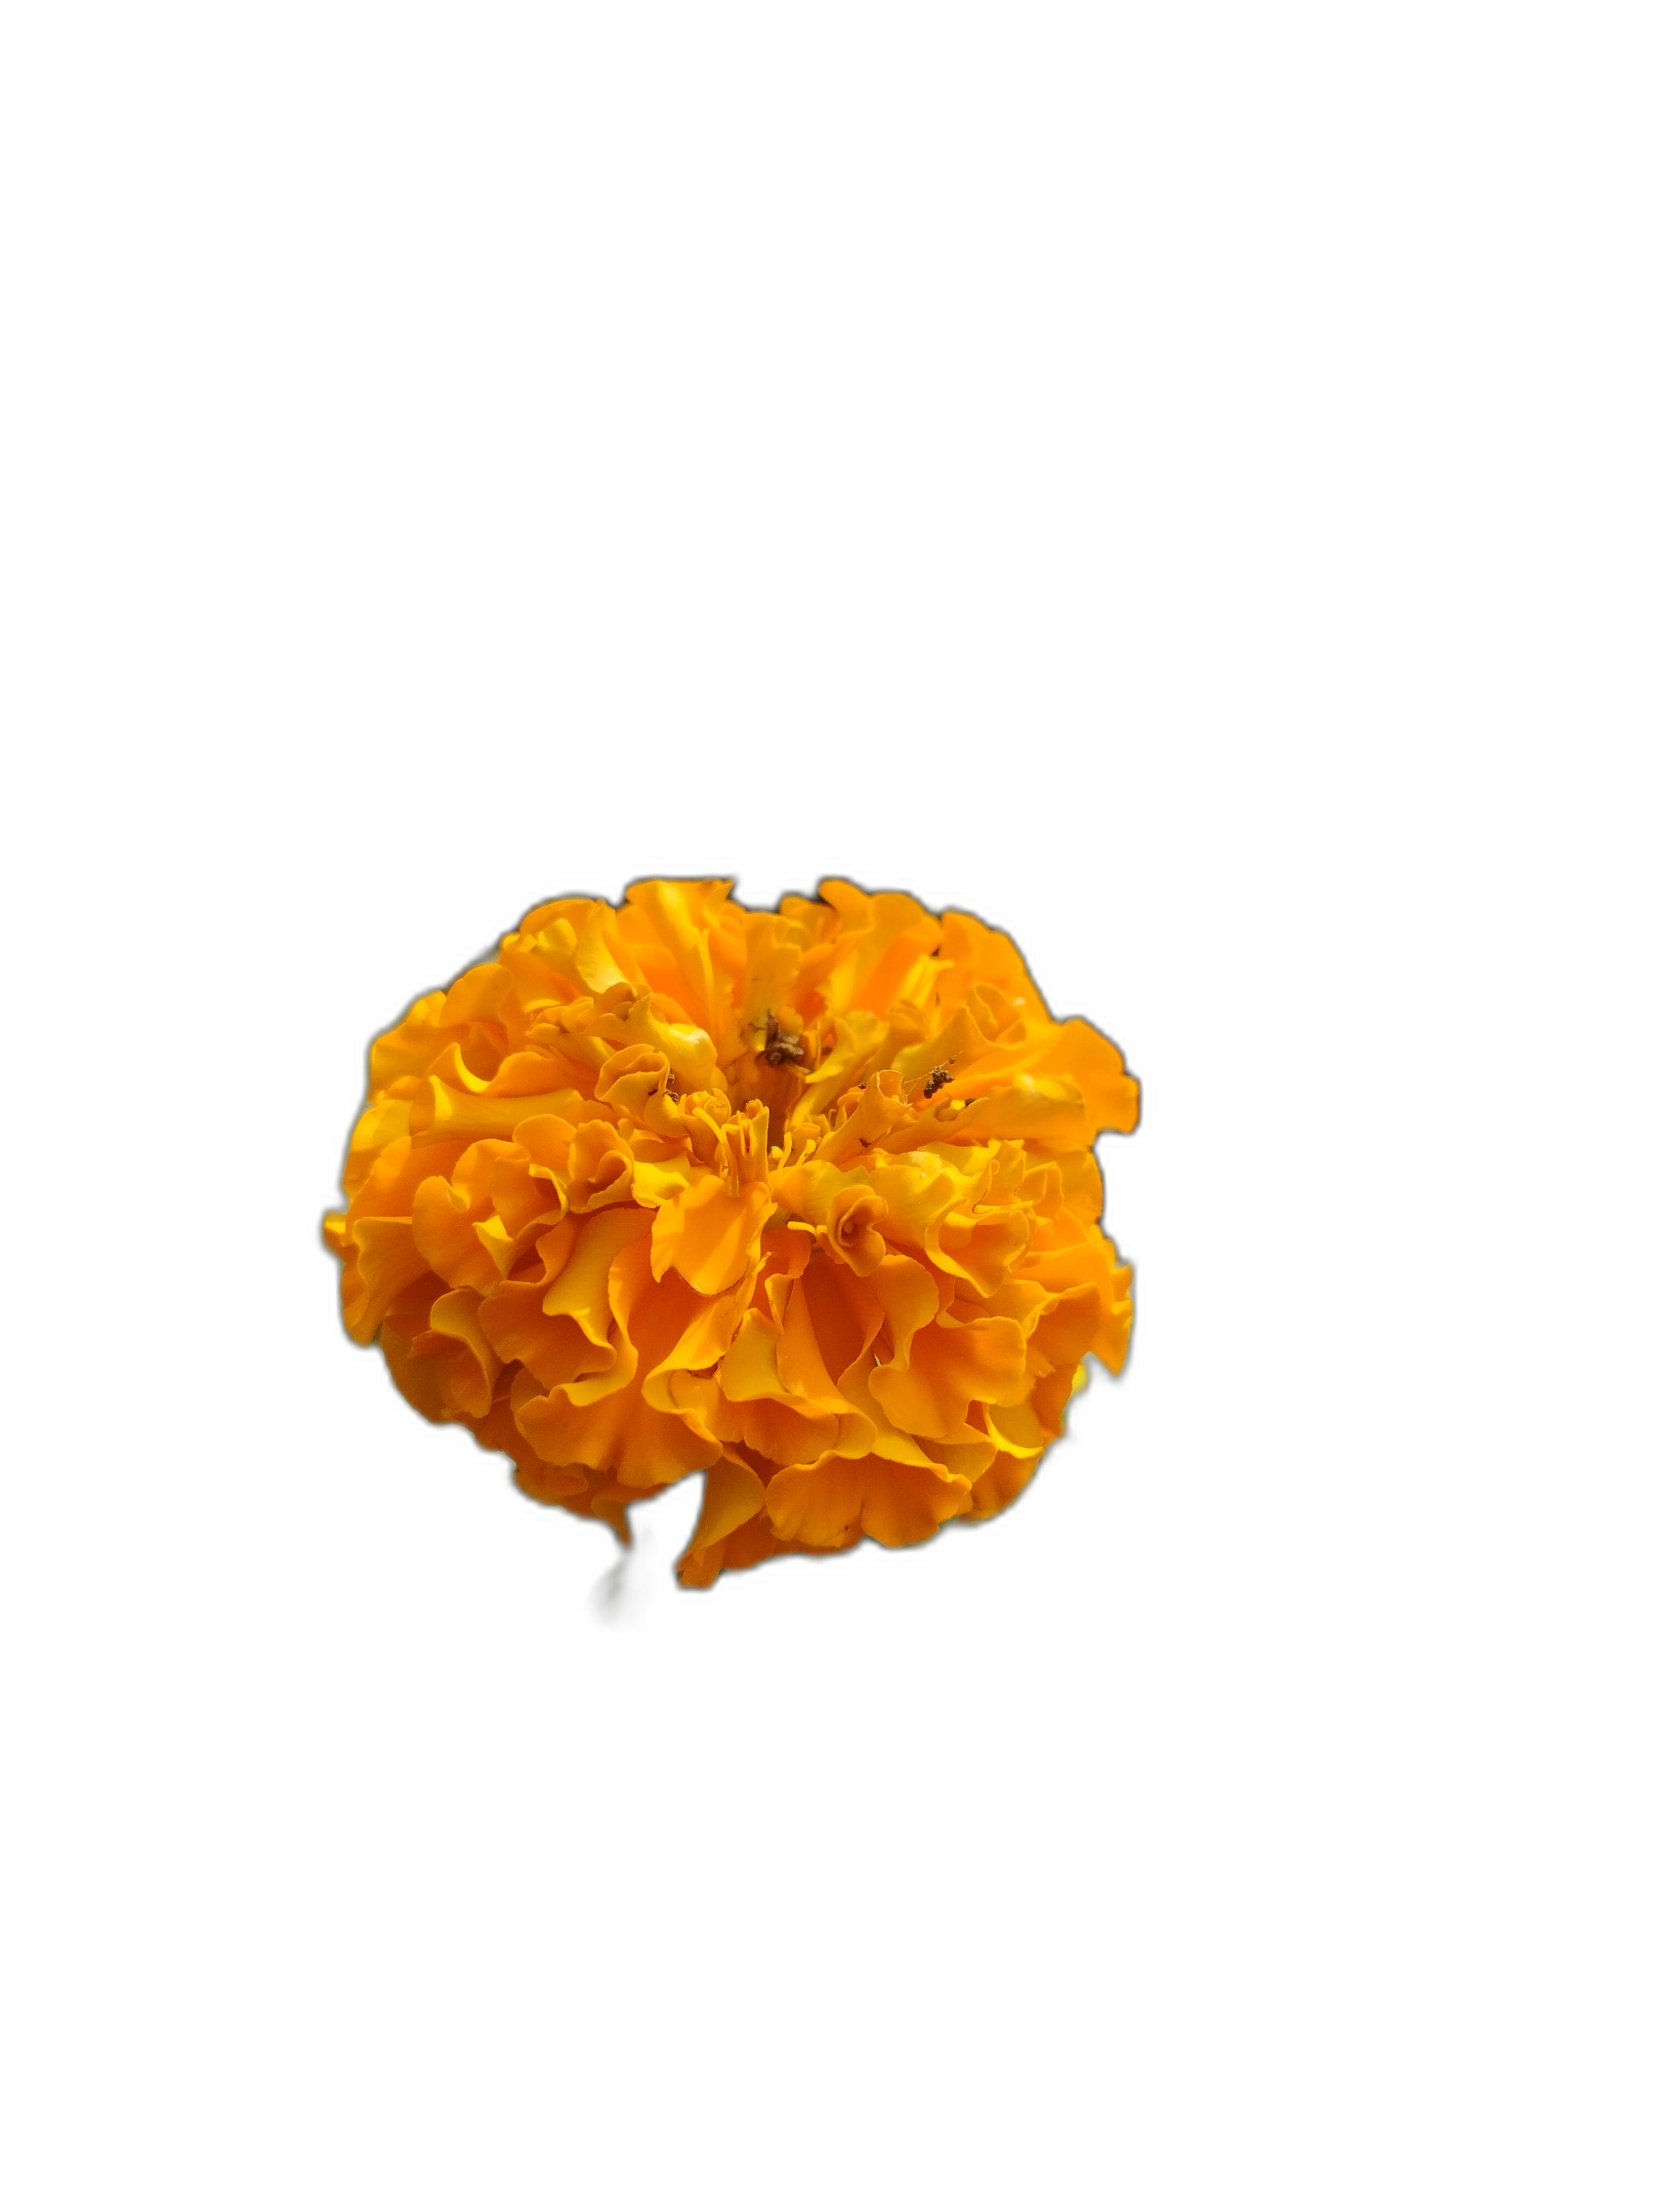
Label: Marigold